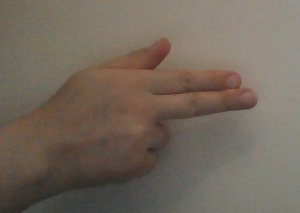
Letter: ghain